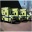
Label: ambulance